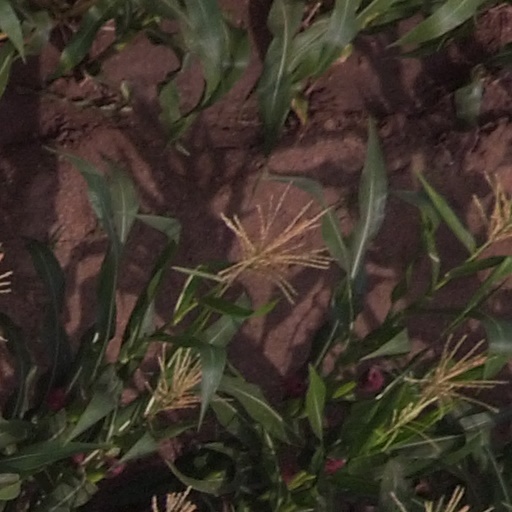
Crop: maize; corn